2015–16 LIU Brooklyn Blackbirds men's basketball team

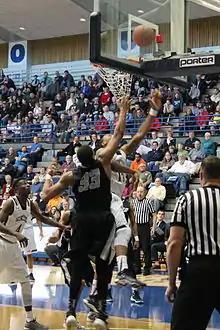
Jerome Frink contests a shot during the January 2 game against Mount St. Mary's.

The 2015–16 LIU Brooklyn Blackbirds men's basketball team represented The Brooklyn Campus of Long Island University during the 2015–16 NCAA Division I men's basketball season. The Blackbirds, led by fourth-year head coach Jack Perri, played their home games at the Steinberg Wellness Center, with several home games at the Barclays Center, and were members of the Northeast Conference. They finished the season 16–15, 9–9 in NEC play to finish in a tie for sixth place. They defeated Sacred Heart in the quarterfinals of the NEC tournament before losing to Wagner.